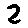
Label: 2